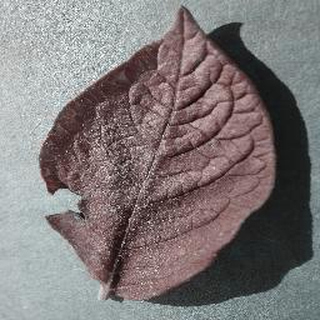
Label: healthy_potato